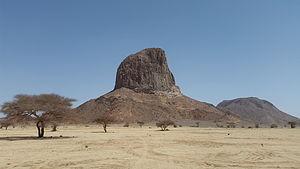
Paysage Saharien Algerien sur la route de l'Assekrem